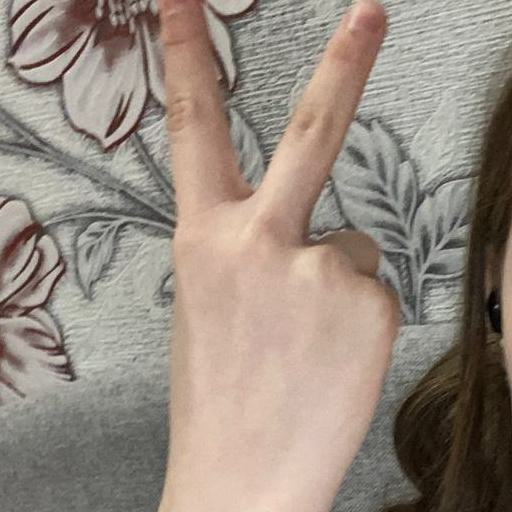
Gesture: peace_inverted